Temple of Hibis

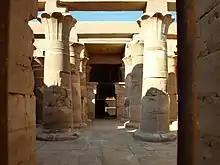
Palmiform columns at the Temple of Hibis

The temple of Hibis was once surrounded by the city of Hibis (Egyptian: "Hebet", meaning "the plough"), which nowadays lies under the crops. Construction of the temple started during the 26th Dynasty, most likely under Pharaoh Psamtik II, or possibly even earlier, during the 25th Dynasty. Archaeological evidences suggest that an older temple, dating back to the New Kingdom, was already present in the same place. Several decades after Psamtik II, during the 27th Dynasty, the Achaemenid pharaoh Darius I took a particularly active part in its building, being credited with the decoration of the walls. Later, several other rulers made additions or decorations here, such as Hakor of the 29th Dynasty, notably Nectanebo I and Nectanebo II of the 30th Dynasty, possibly Ptolemy IV (Ptolemaic Dynasty), and at least one Roman emperor.